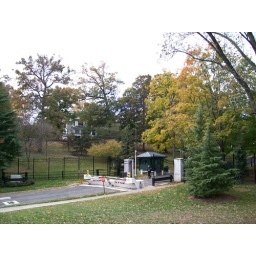
Naval base where the Vice Presidents house in the background